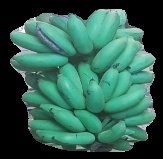
Variety: elakki-bale
Grade: grade2